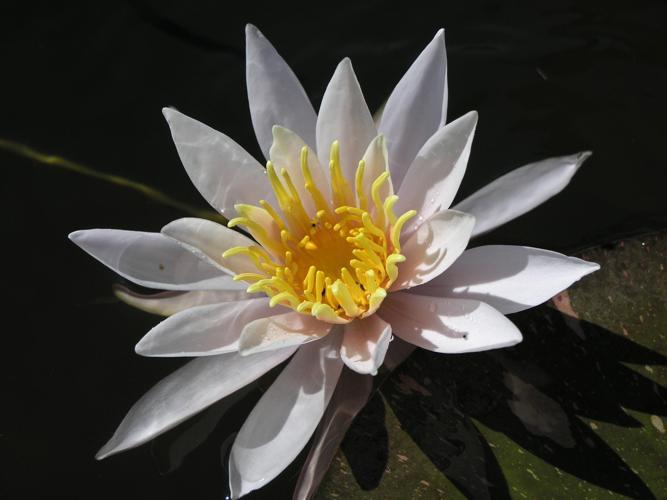
Label: water lily